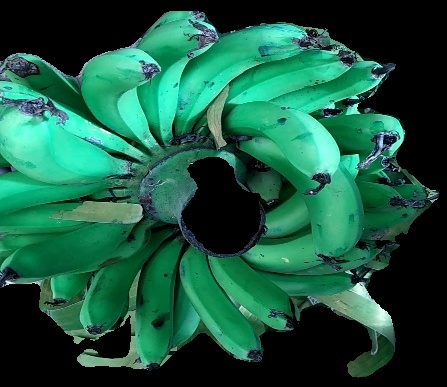
Variety: pachbale
Grade: grade3